Brookside Theatre

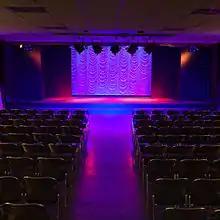
The Brookside Theatre Auditorium

The Theatre staged its first production in 2012; "Shout! The Mod Musical".